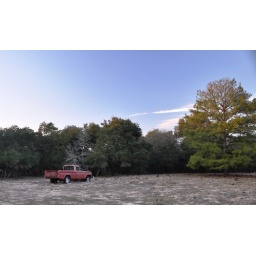
Awesome red truck in middle of a field